Trabolgan

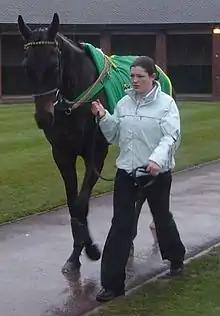
Trabolgan in March 2005.

Trabolgan (foaled 1 June 1998) is a retired, Irish-bred, British-trained Thoroughbred racehorse who competed in National Hunt racing. In a racing career which was seriously disrupted by injuries and other health problems, he won five times from seventeen starts between December 2002 and March 2010. After showing promising, but unremarkable form in his early career he showed great improvement when switched to steeplechasing in the autumn of 2004. In March 2005 at Cheltenham Racecourse he won the Grade I Royal & SunAlliance Chase, one of the season's most prestigious races for Novice chasers. On his next appearance in November 2005, he won the Hennessy Cognac Gold Cup under the biggest weights carried to victory in the race for twenty years. At the time, he was regarded as one of the best steeplechasers in training, but he never won again: he missed the next three years with injury and failed to recover his form when returning to the track.